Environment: lab
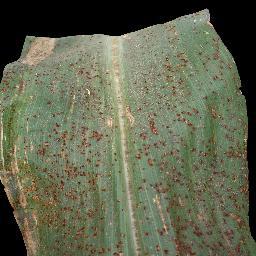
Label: common_rust